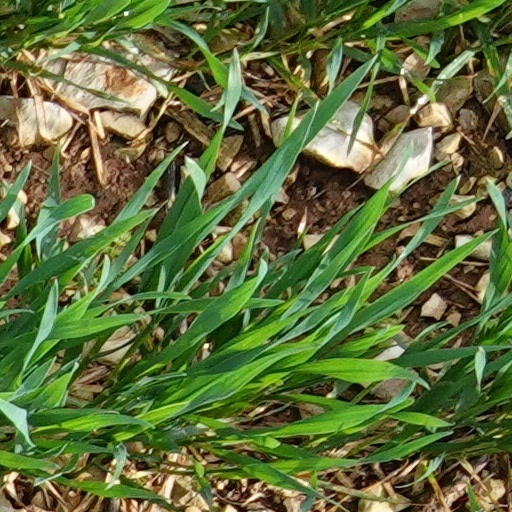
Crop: wheat